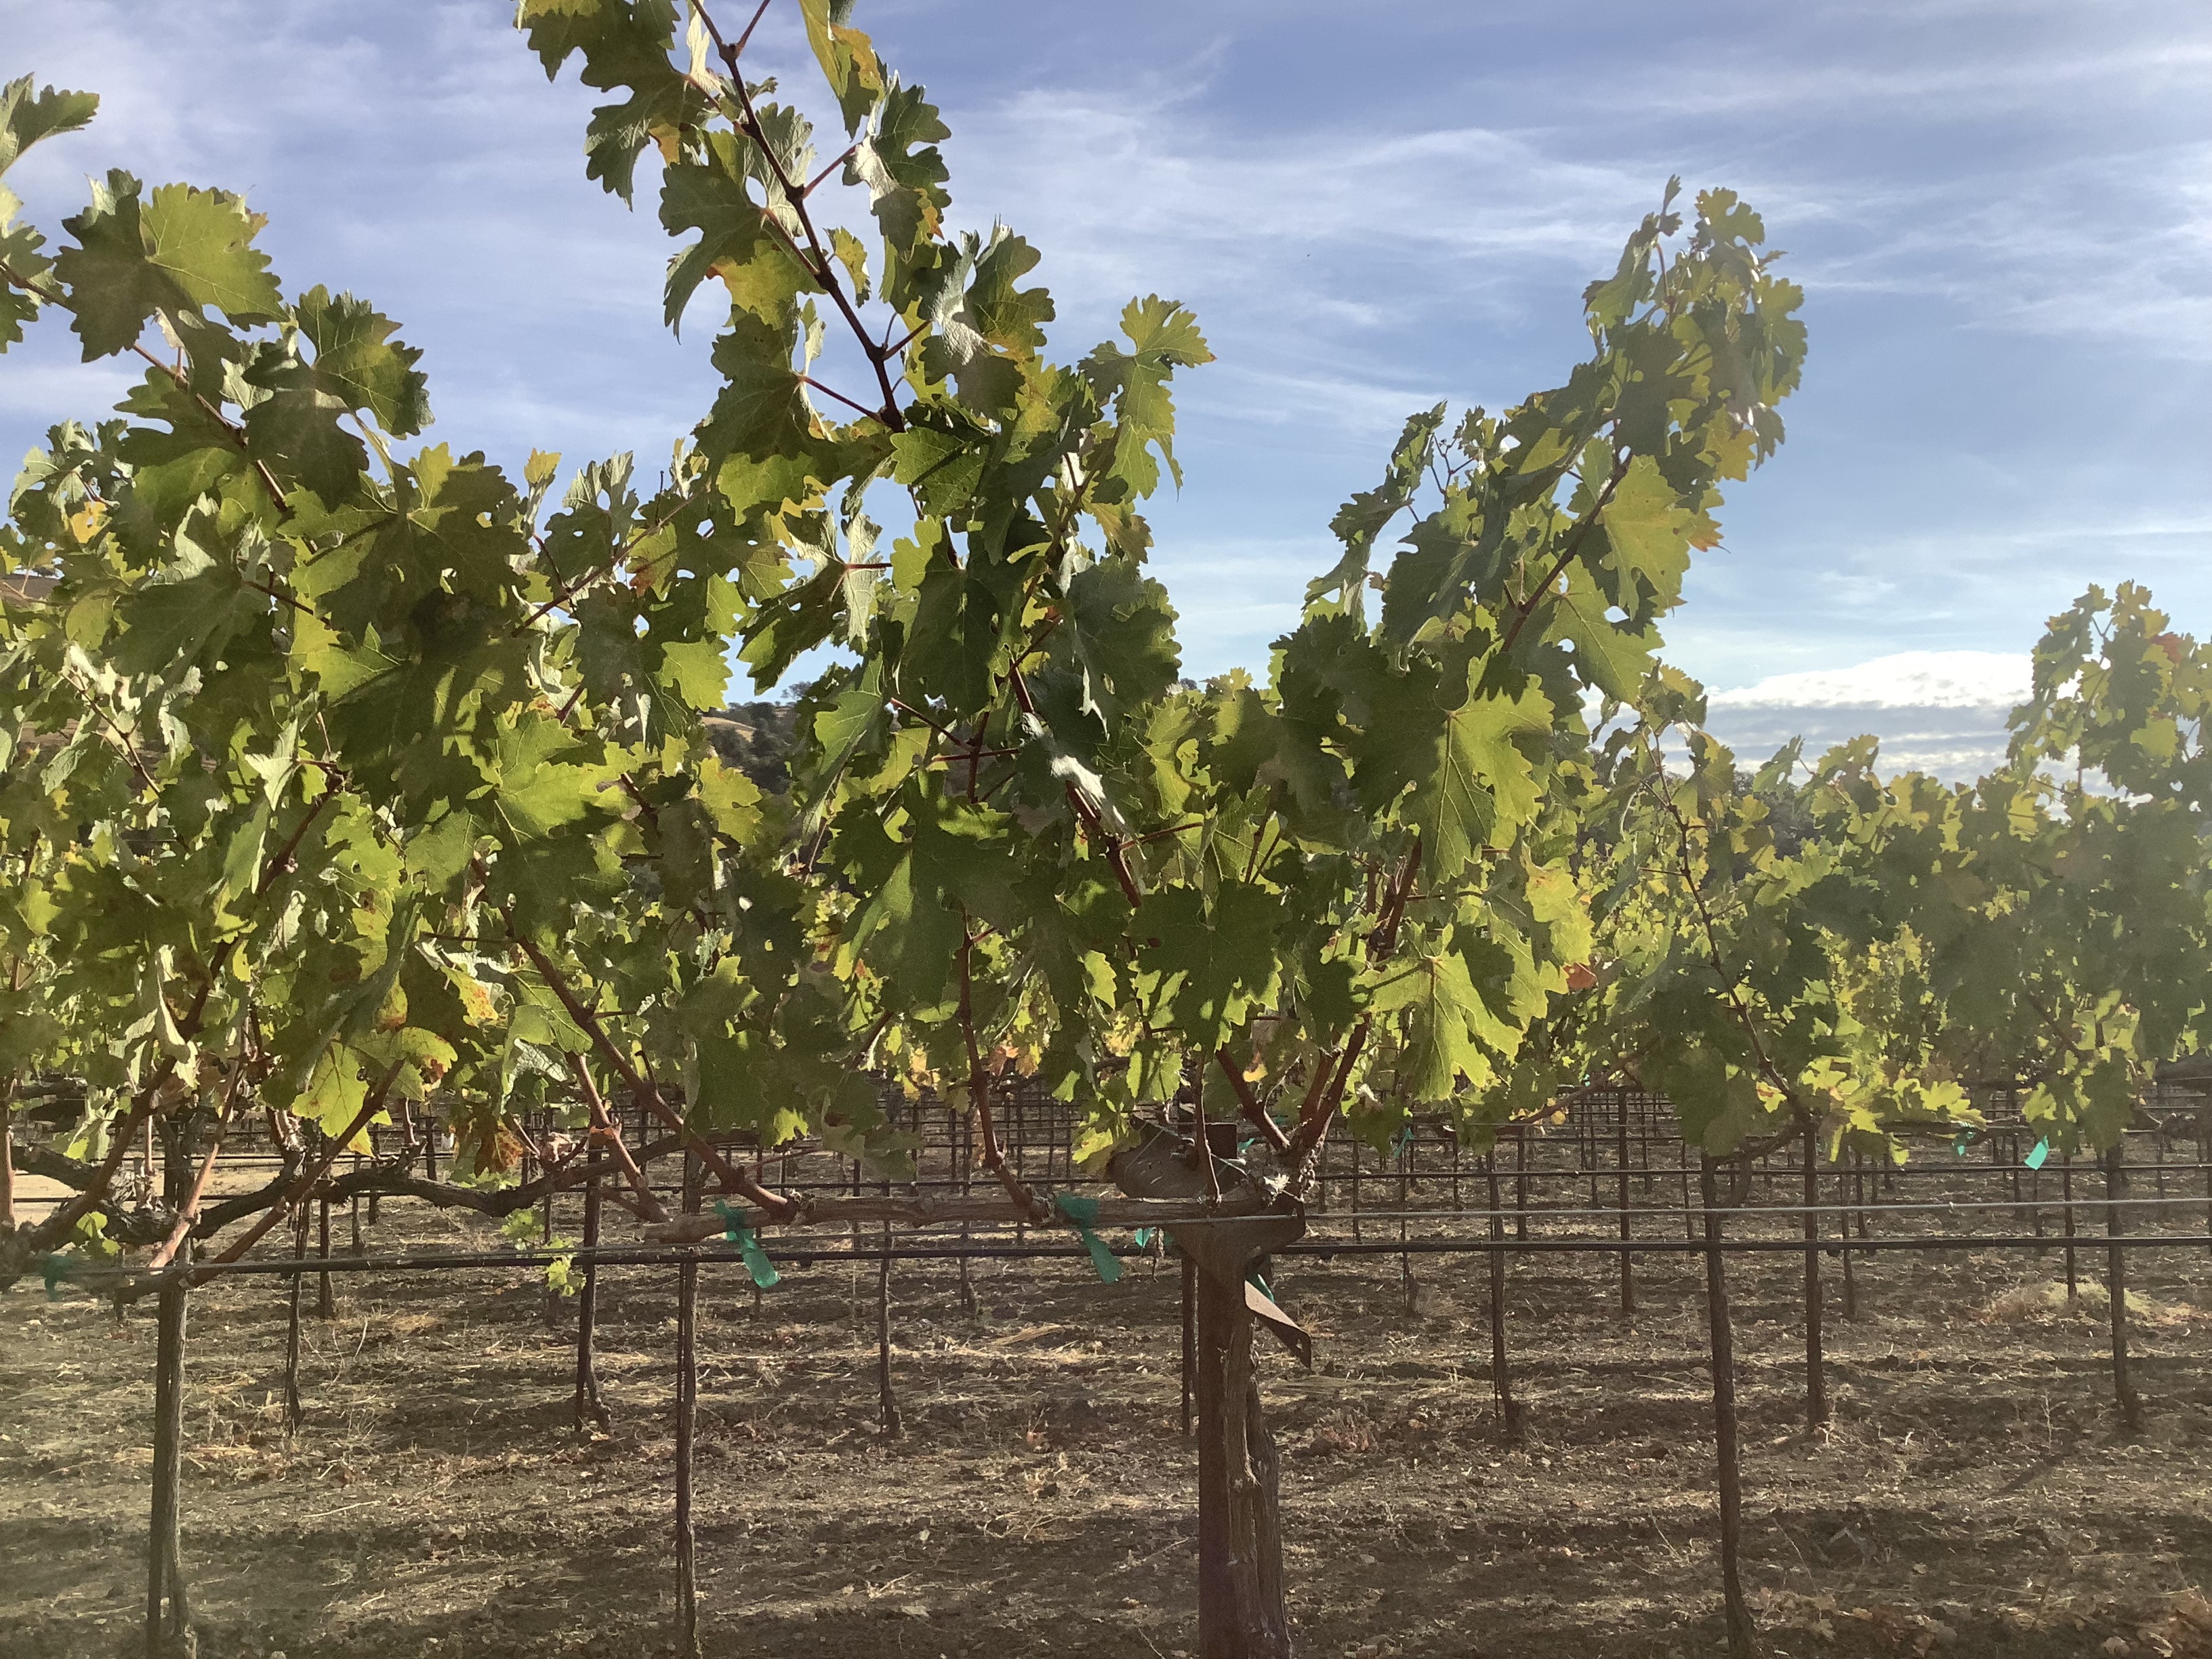
Label: No Virus